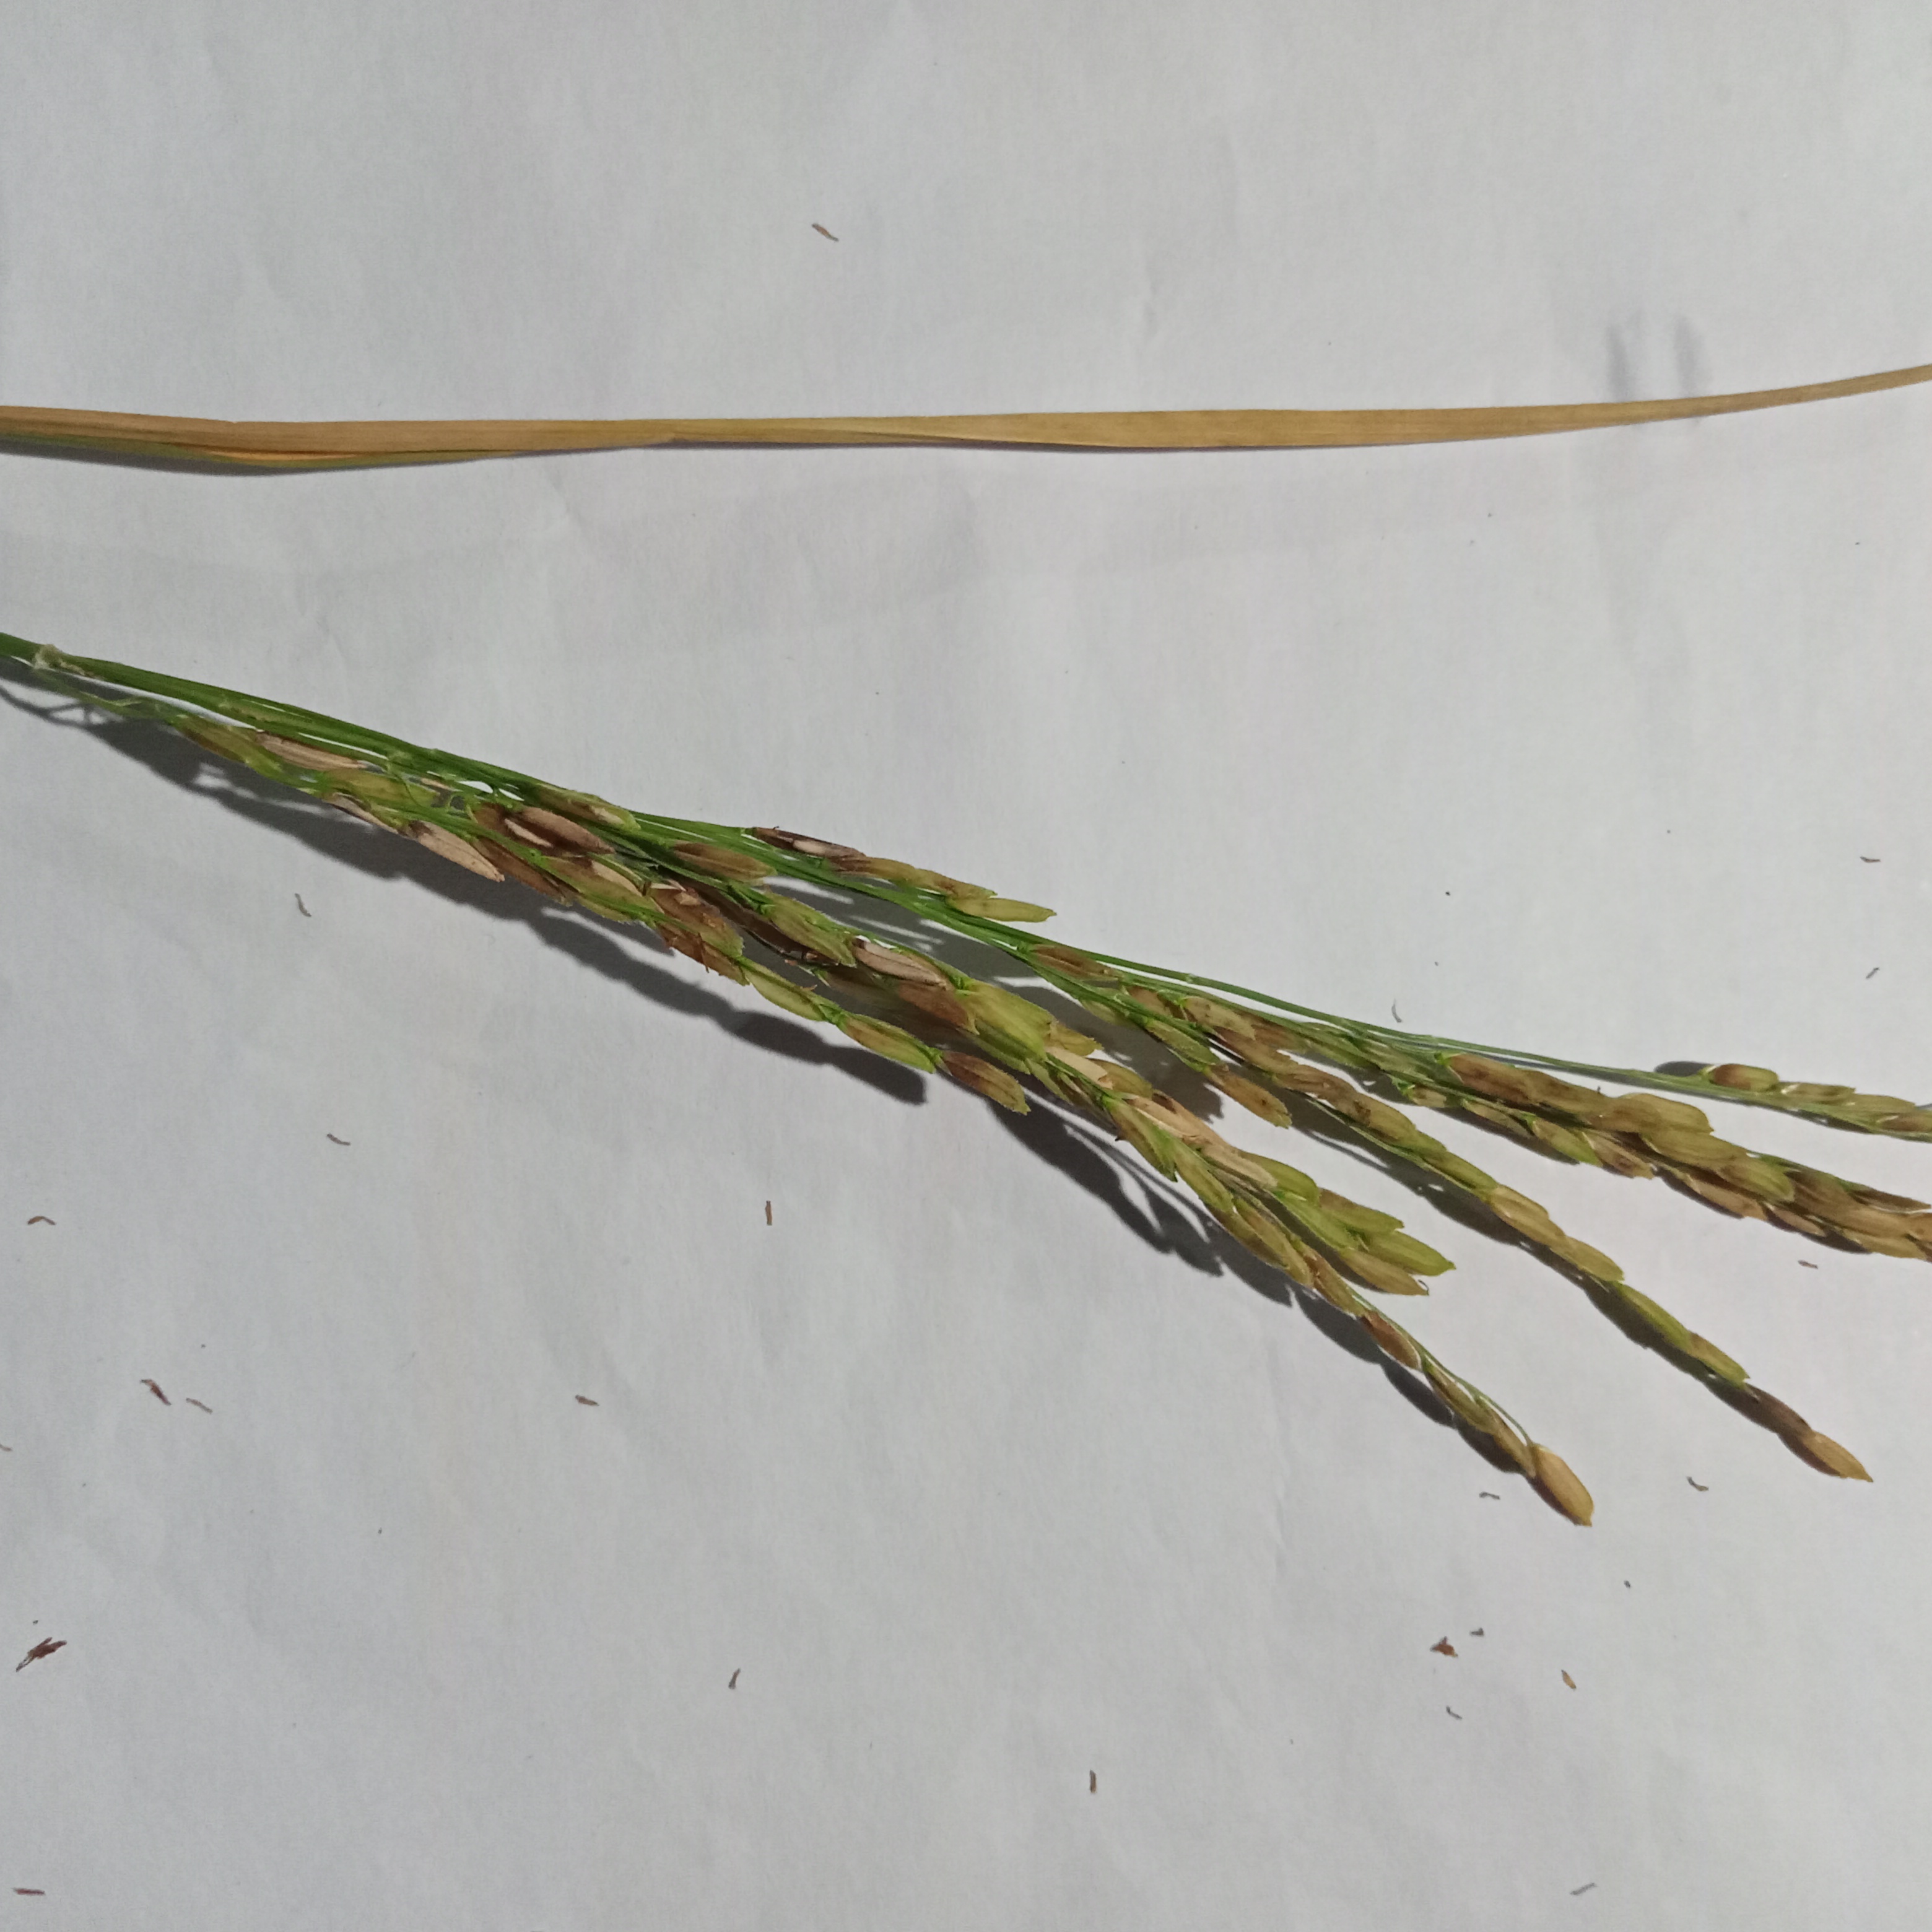
Nhãn: Bệnh Đạo ôn lá và cổ bông (Rice leaf and neck blast)